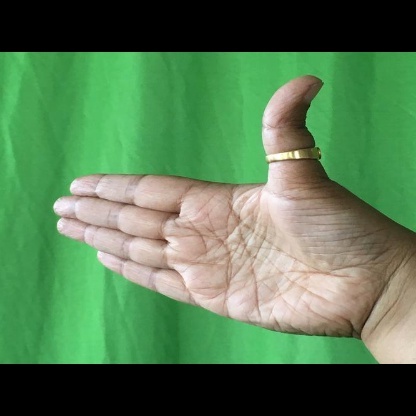
Mudra: Ardhachandran